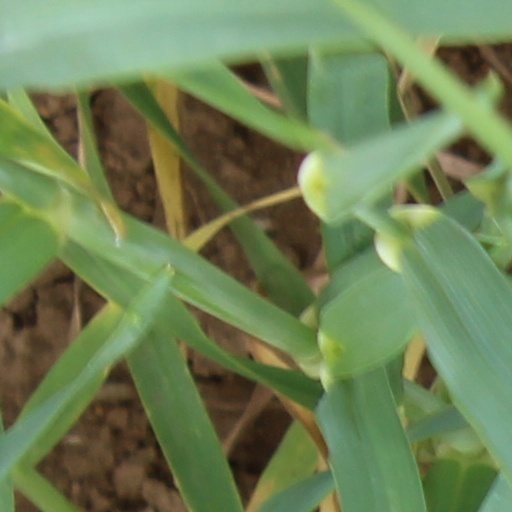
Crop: wheat